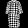
Label: Dress